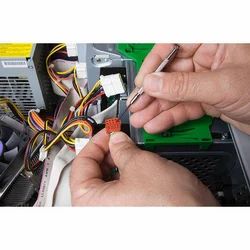
Label: LV_Electrical_Board_Maintenance_Service